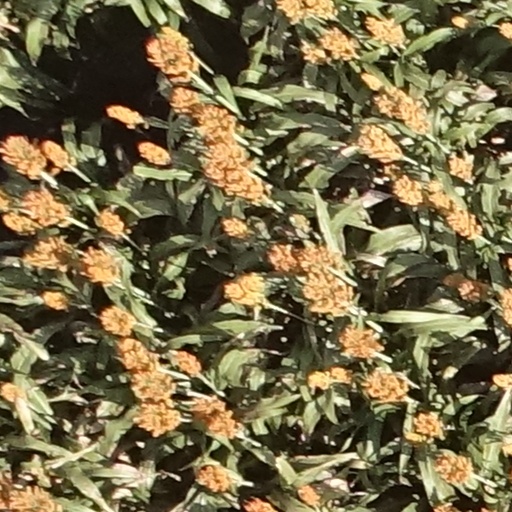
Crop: sorghum